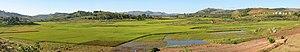
Rizières près de Ambalandingana, Madagascar